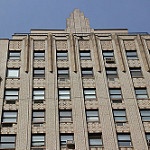
Scene: Outdoor